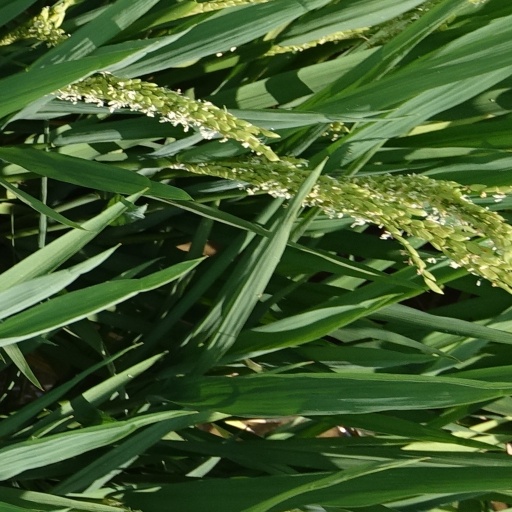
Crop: rice